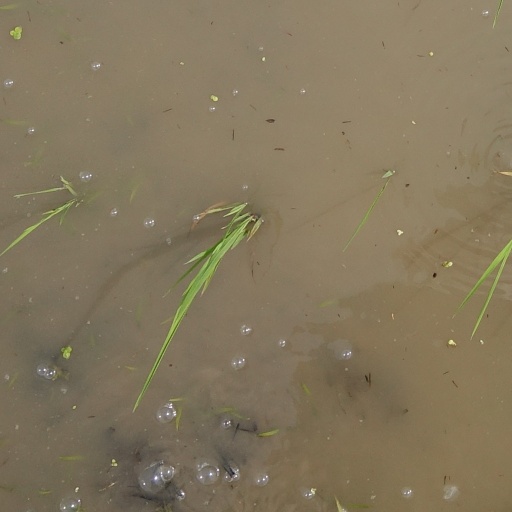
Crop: rice